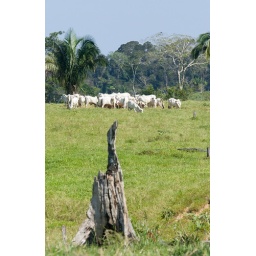
Stakeholders field visit to 'semi-intensification' model cattle ranches in Acre State.